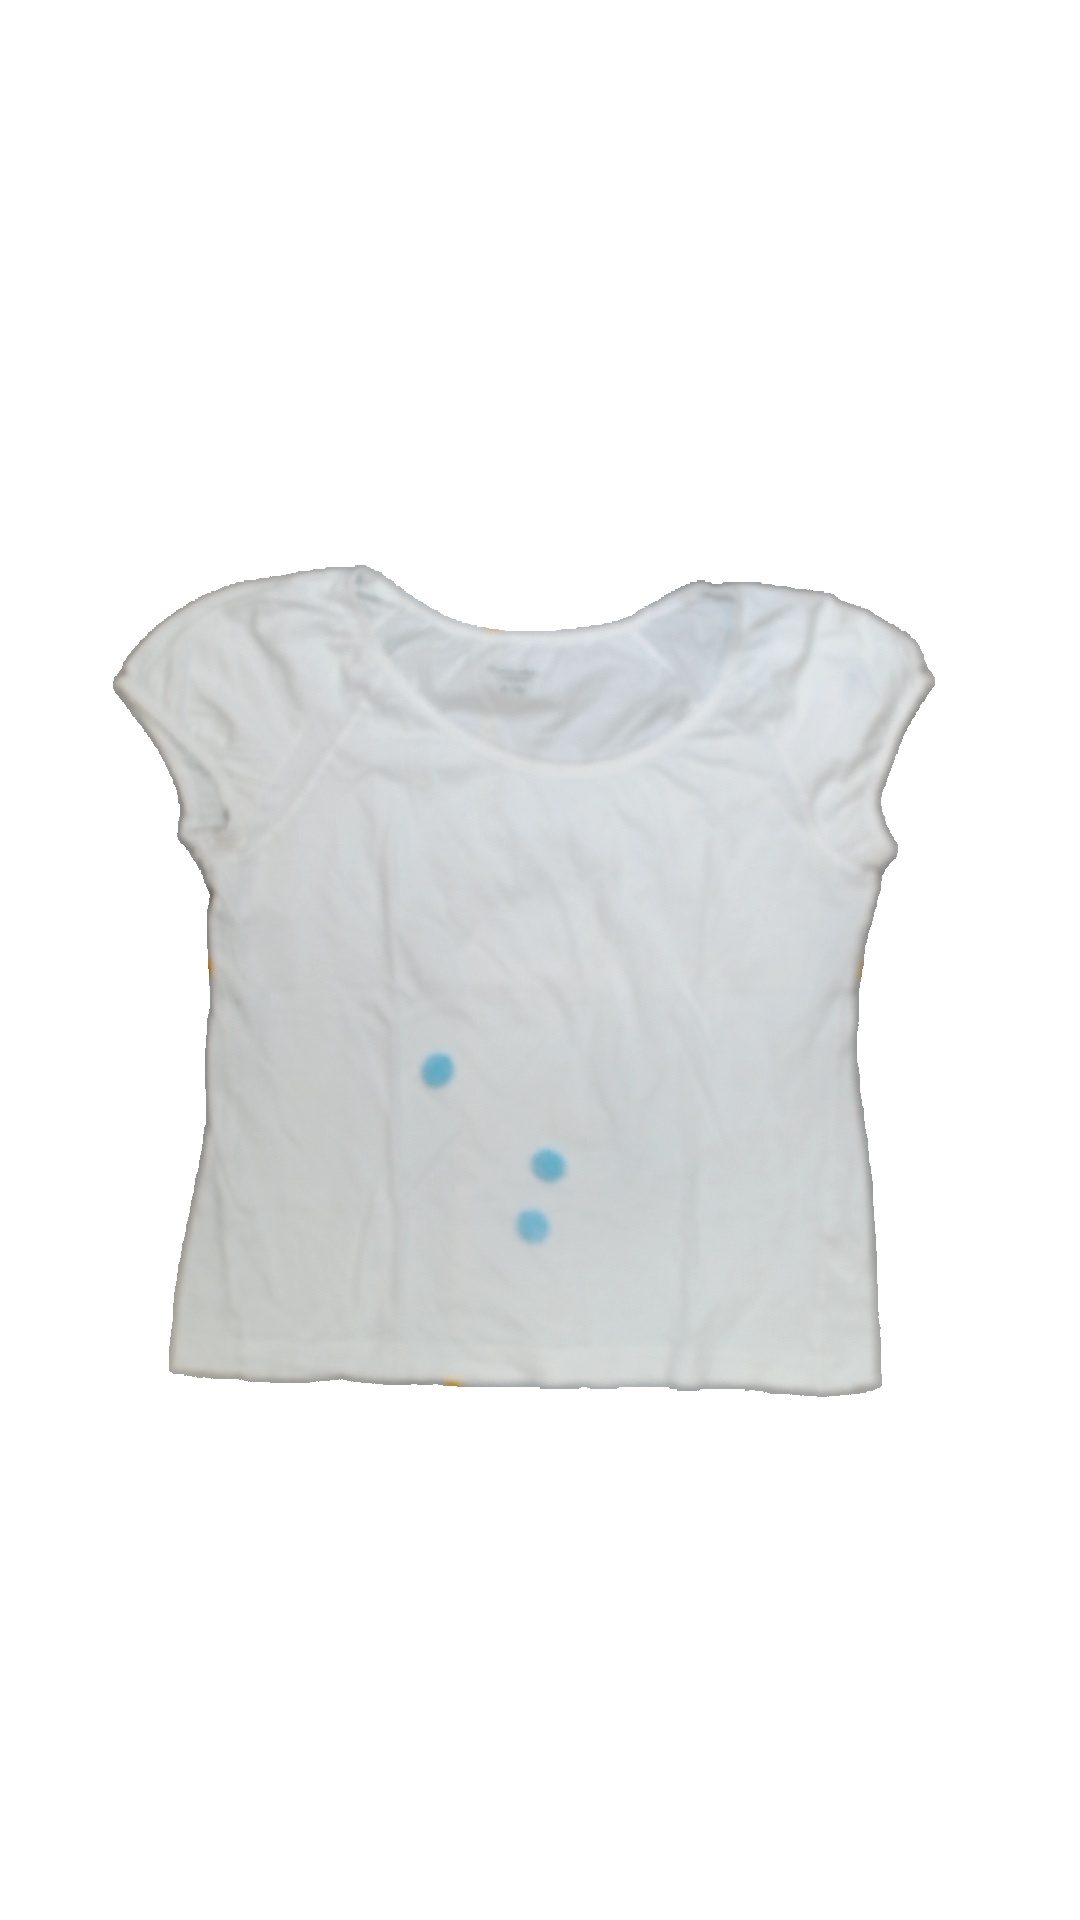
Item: T-shirt (Ladies)
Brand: Kappahl
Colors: White
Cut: Regular, C-collar
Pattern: Plain
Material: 100%cotton
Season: All
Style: No trend
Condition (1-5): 3
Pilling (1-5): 4
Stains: Yes
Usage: Export
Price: <50